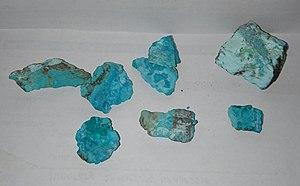
La pierre d'Eilat est une association de plusieurs minéraux de cuivre : malachite, chrysocolle, turquoise, azurite, pseudo-malachite, etc.